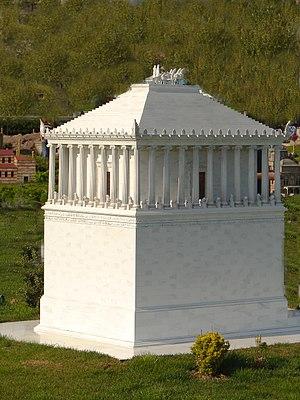
Le Sanctuaire du Souvenir, situé dans le Kings Domain sur St Kilda Road à Melbourne, en Australie, a été construit en l'honneur des femmes et des hommes de l'état de Victoria qui ont servi durant la Première Guerre mondiale. Il rend aujourd'hui hommage à tous les Australiens qui ont servi durant la guerre. C'est un lieu de célébration annuelle du Jour du Souvenir, et un des plus importants monuments commémoratifs de guerre en Australie.